Norman Hunter (footballer)

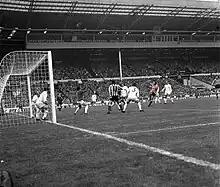
Sunderland's Ian Porterfield scoring the winning goal at Wembley in the 1973 FA Cup final. Hunter can be seen between players 11 and 3, trying to block the shot.

In Hunter's autobiography, he remarked on the disappointment of having been on the losing side in an FA Cup final and was determined that Leeds would win the 1972 final, commenting that he was "really wound up for it". They defeated Arsenal 1–0 with a goal by Allan Clarke and there is a photograph of Hunter leaping into the air to celebrate the goal being scored. At the end of the game, Hunter climbed the steps to the Royal box twice; once to collect his own medal, and then again to help Mick Jones negotiate his way up and down, as Jones had been receiving treatment for a dislocated elbow while his teammates had been getting their prizes.